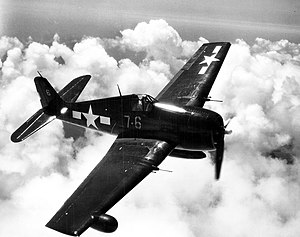
Grumman F6F Hellcat / Versioner
F6F-3N natjager med AN/APS-4-radar.
"Grumman F6F Hellcat var et jagerfly til brug på hangarskibe, der blev udviklet som afløser for F4F Wildcat til brug i United States Navy. Selv om F6F lignede sin forgænger havde den et helt nyt design og var udstyret med en 2.000 hk Pratt & Whitney R-2800. Nogle kaldte den for ""Wildcats storebror"". Hellcat og Vought F4U Corsair var de mest anvendte jagerfly i den amerikanske flåde i den anden halvdel af 2. verdenskrig.